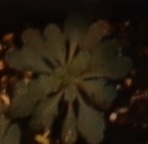
Label: Horseweed